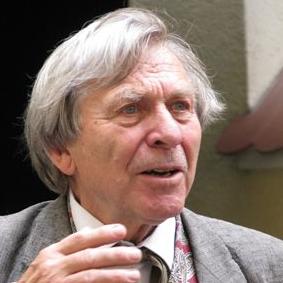
Age: 79